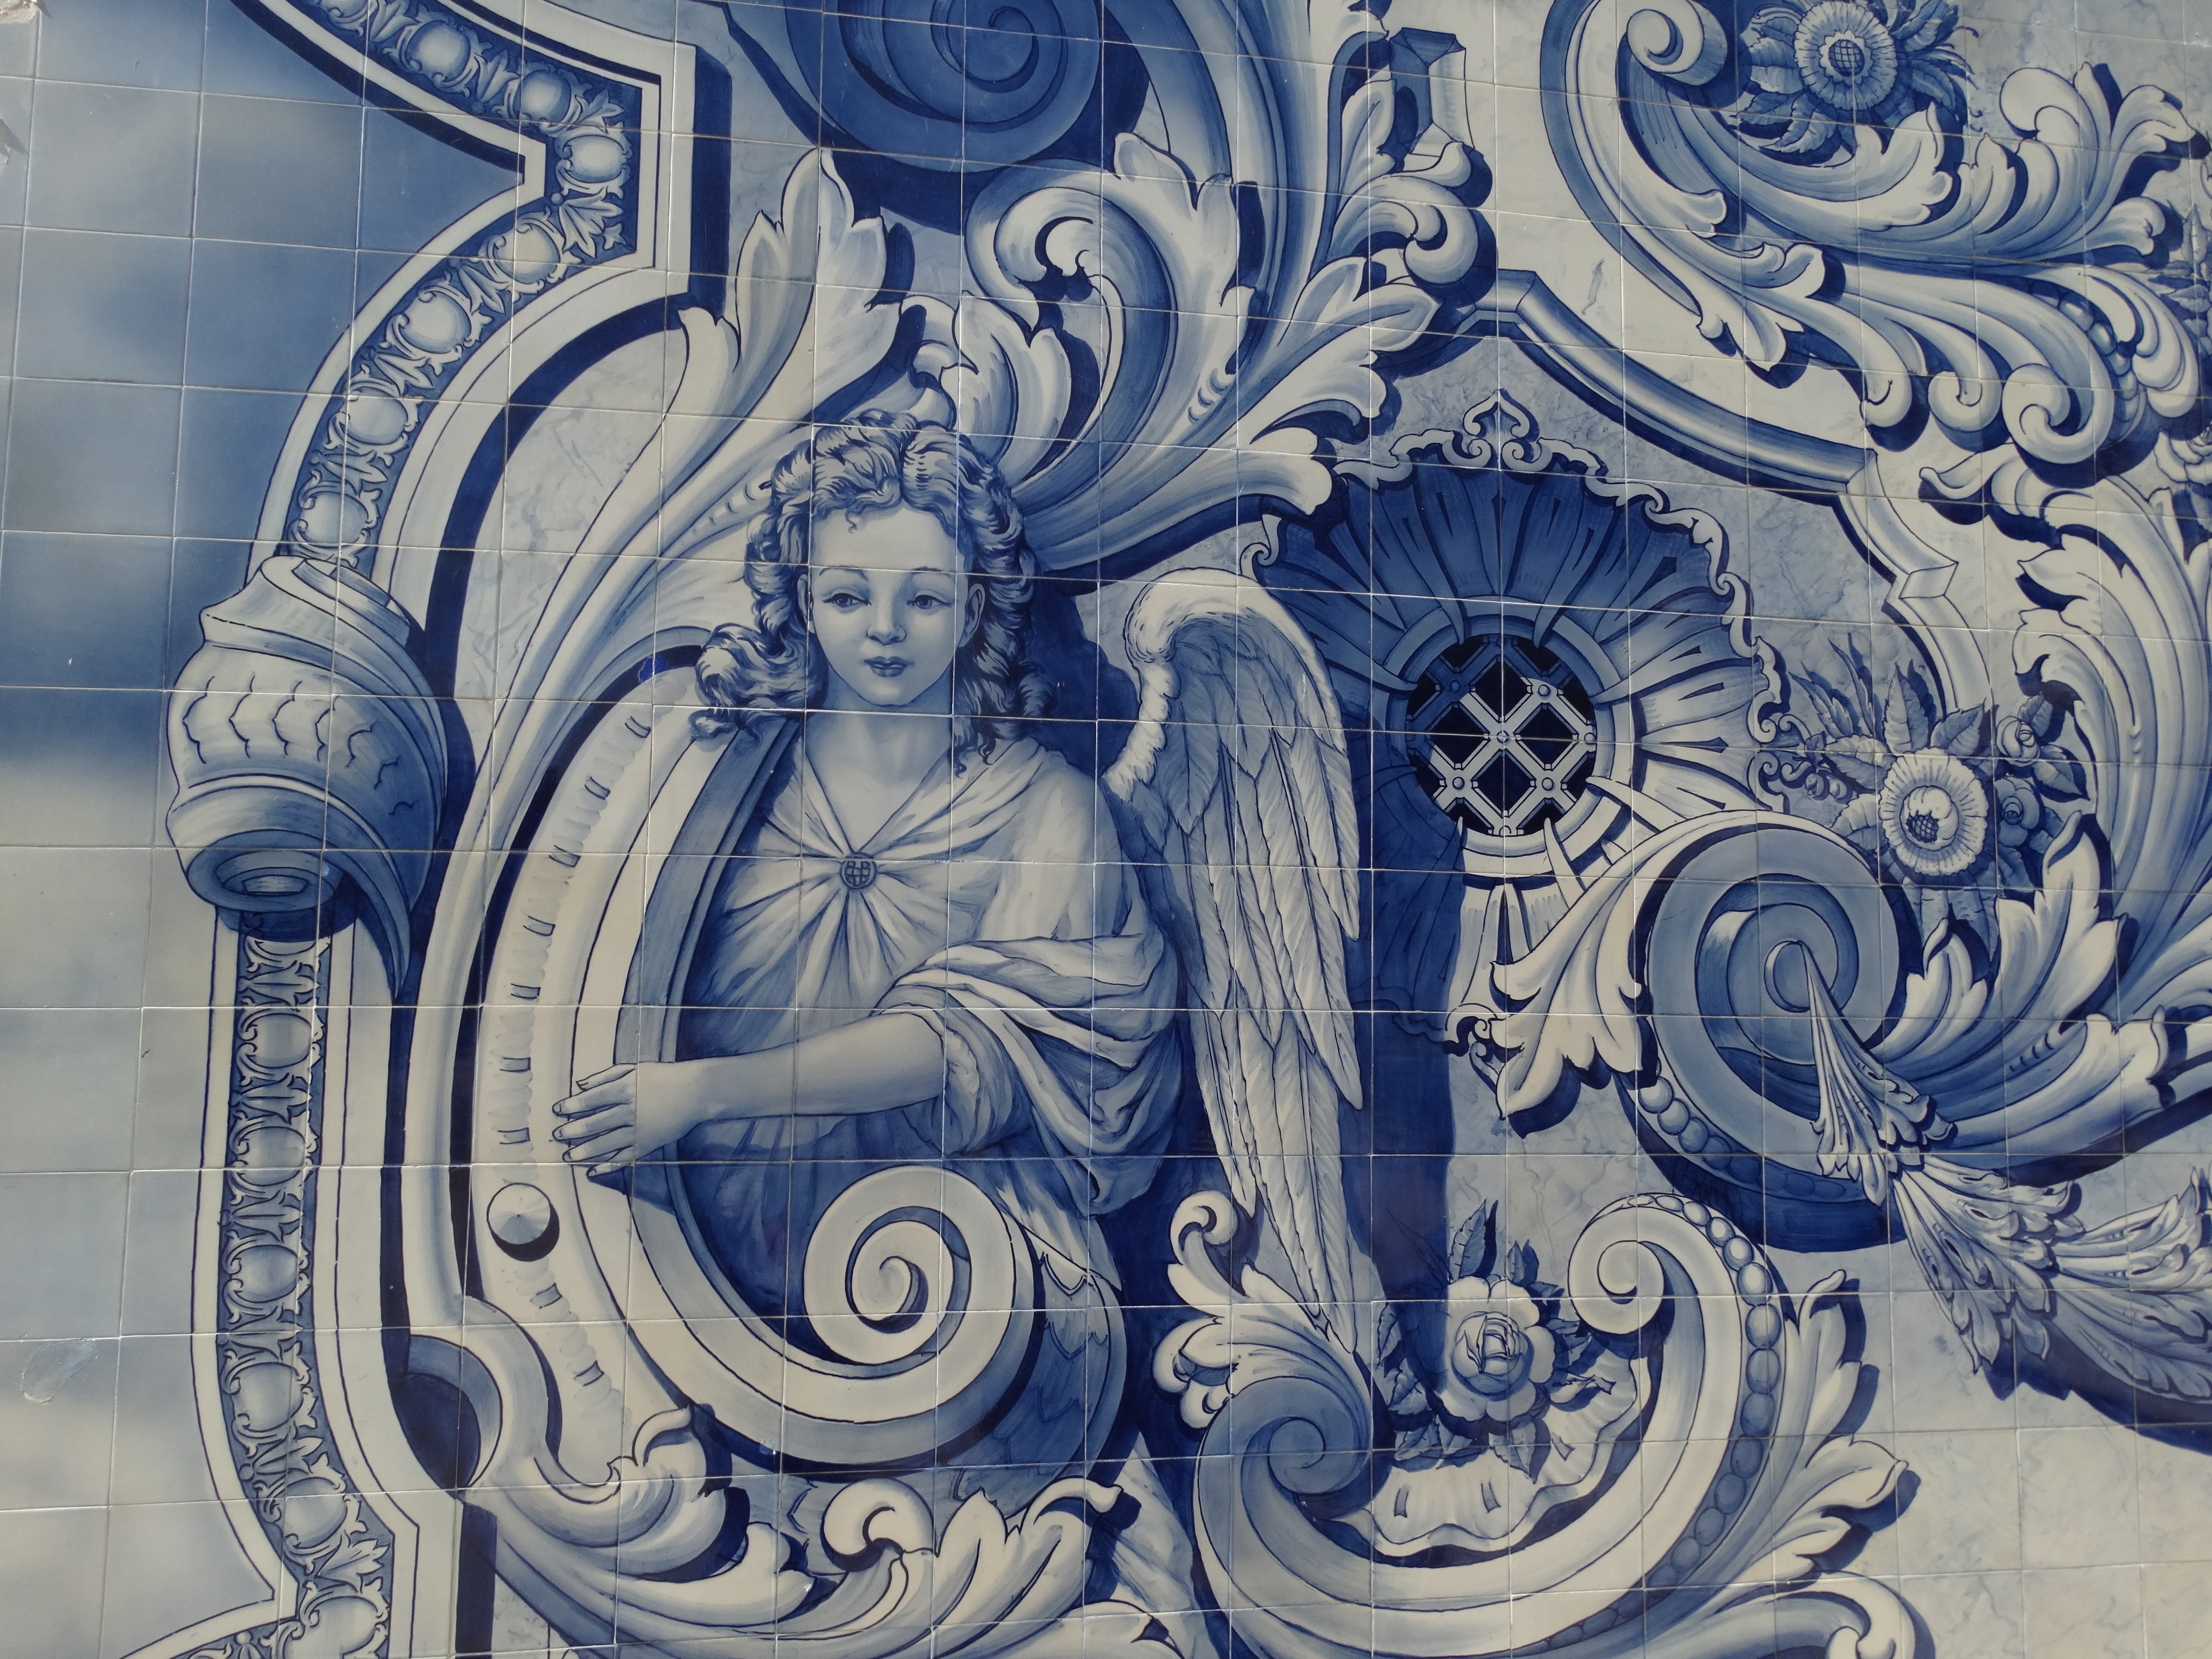
blue, angel, art, sketch, drawing, illustration, symmetry, tiles, mural, carving, relief, portuguese, mythology, ancient history